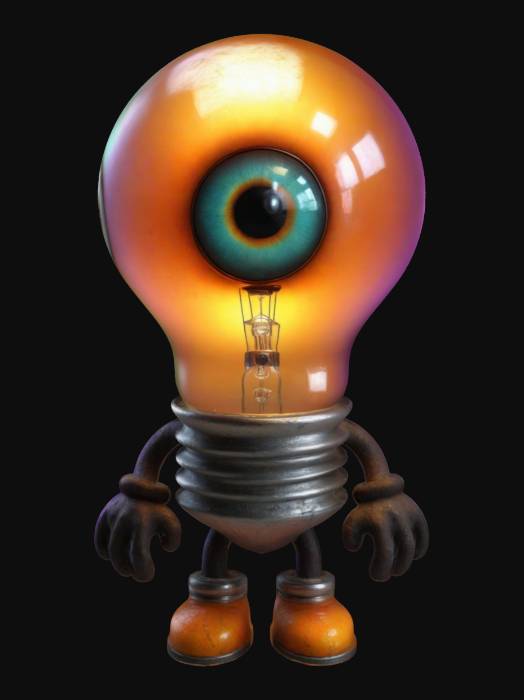
미적 점수 (1~10점): 8